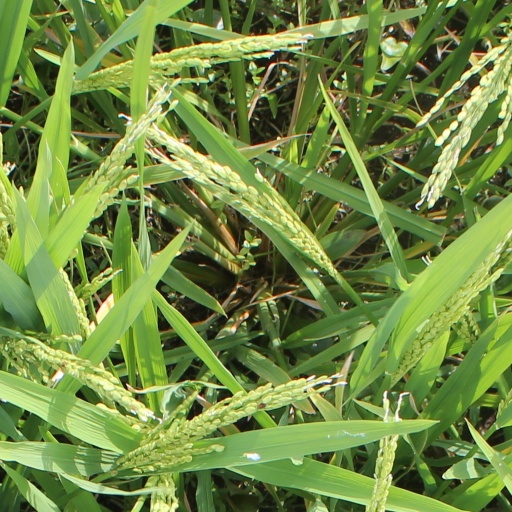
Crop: rice